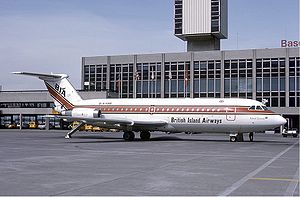
British Aircraft Corporation / Historie
A BAC 1-11 passenger airliner
British Aircraft Corporation var en britisk flyfremstillingsvirksomhed, der blev etableret ved en fusion mellem de britiske flyproducenter English Electric Aviation Ltd., Vickers-Armstrongs, the Bristol Aeroplane Company og Hunting Aircraft i 1960 efter pres fra den britiske regering. Bristol, English Electric og Vickers blev ejere af BAC med ejerandele på 40%, 40% og 20% respektivt. Virksomhedens hovedkontor var på toppen af Pall Mall-bygningen i City of Westminster, London.